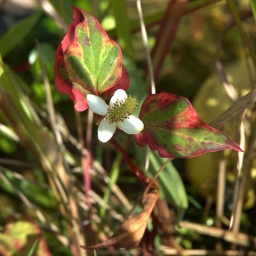
Colorful tiny water plant in our pond